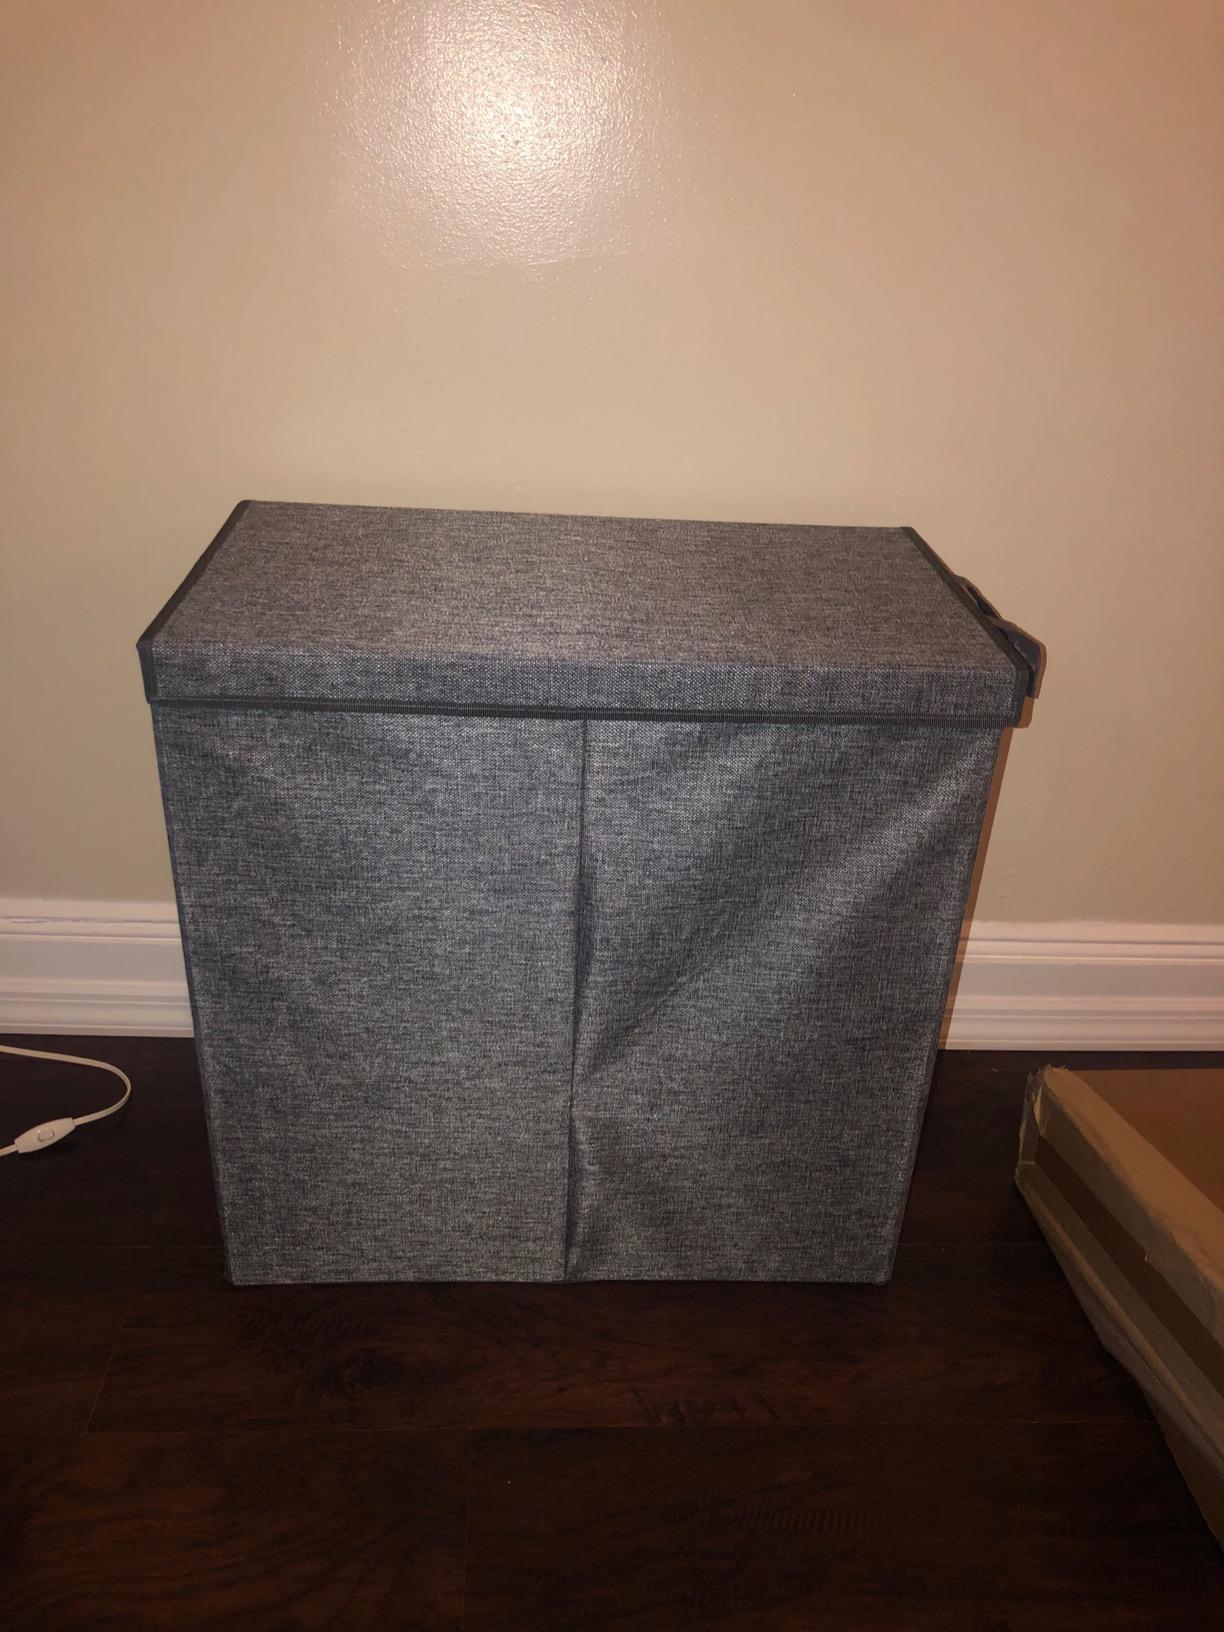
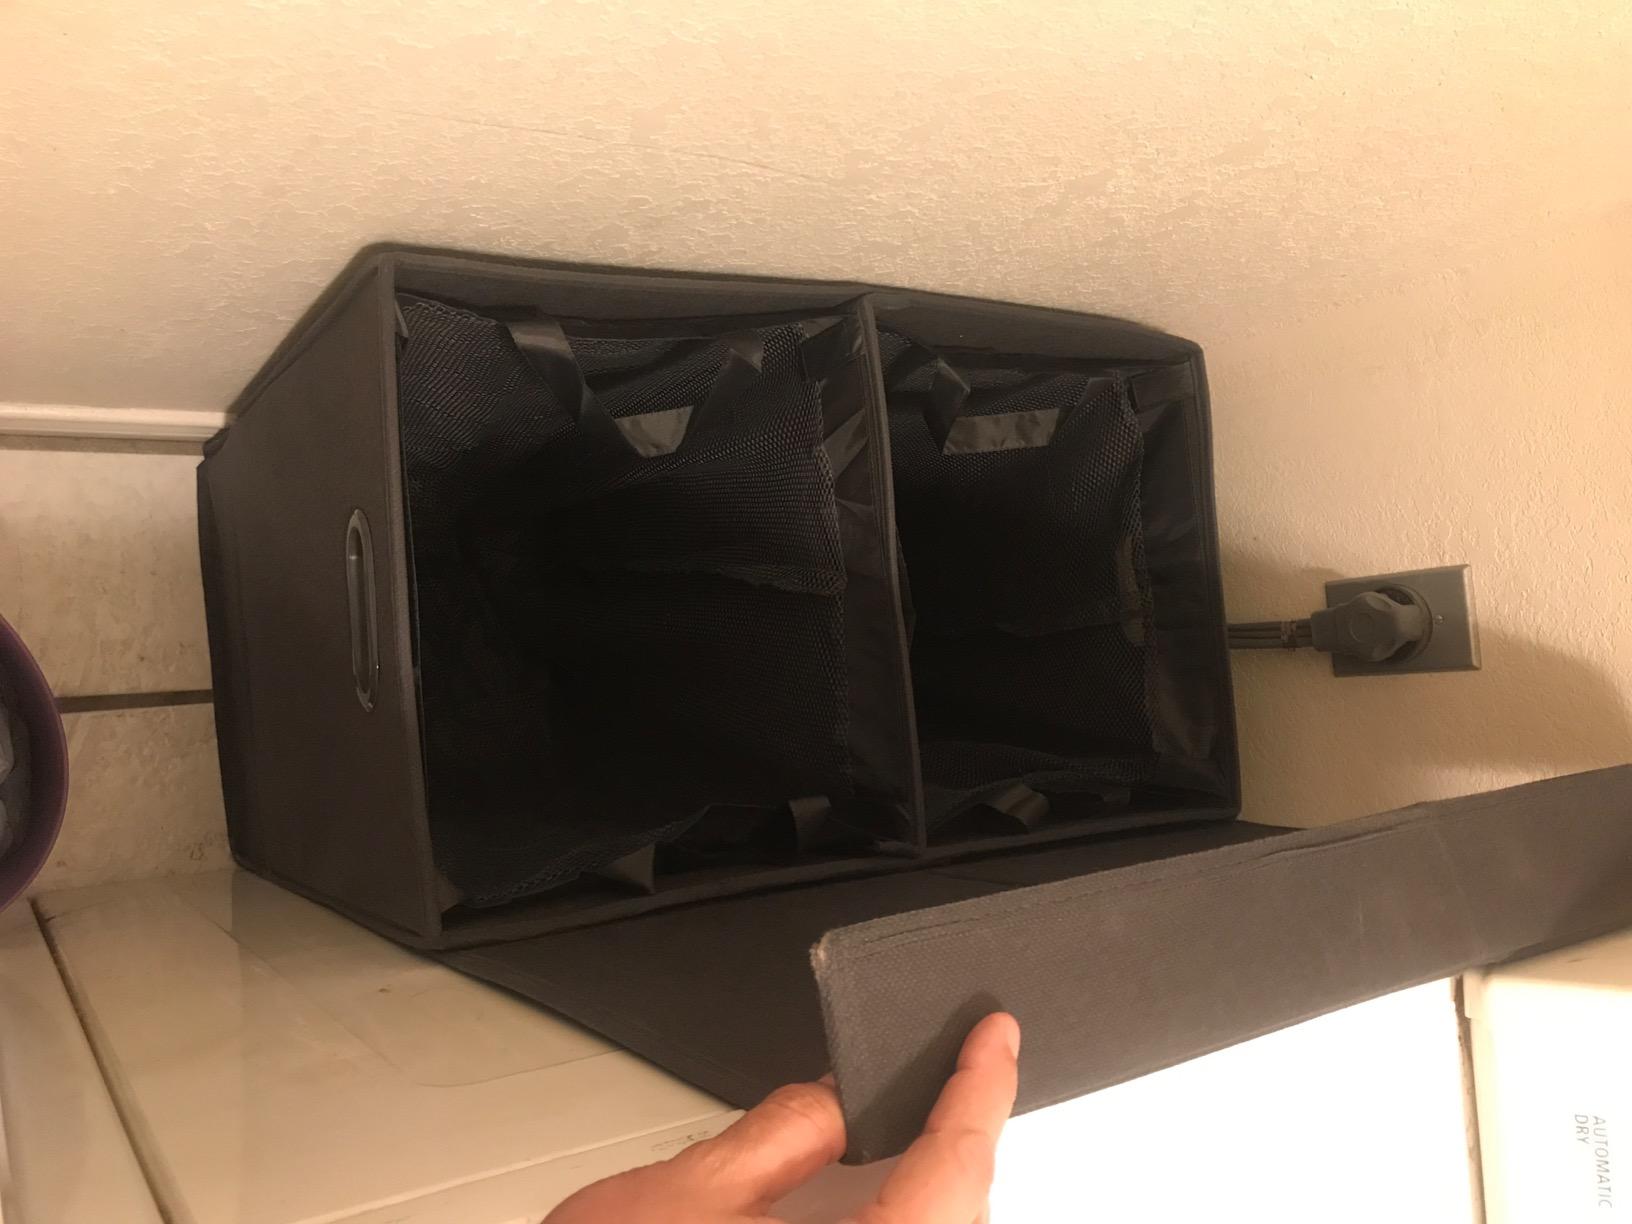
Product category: items_hamper
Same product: yes